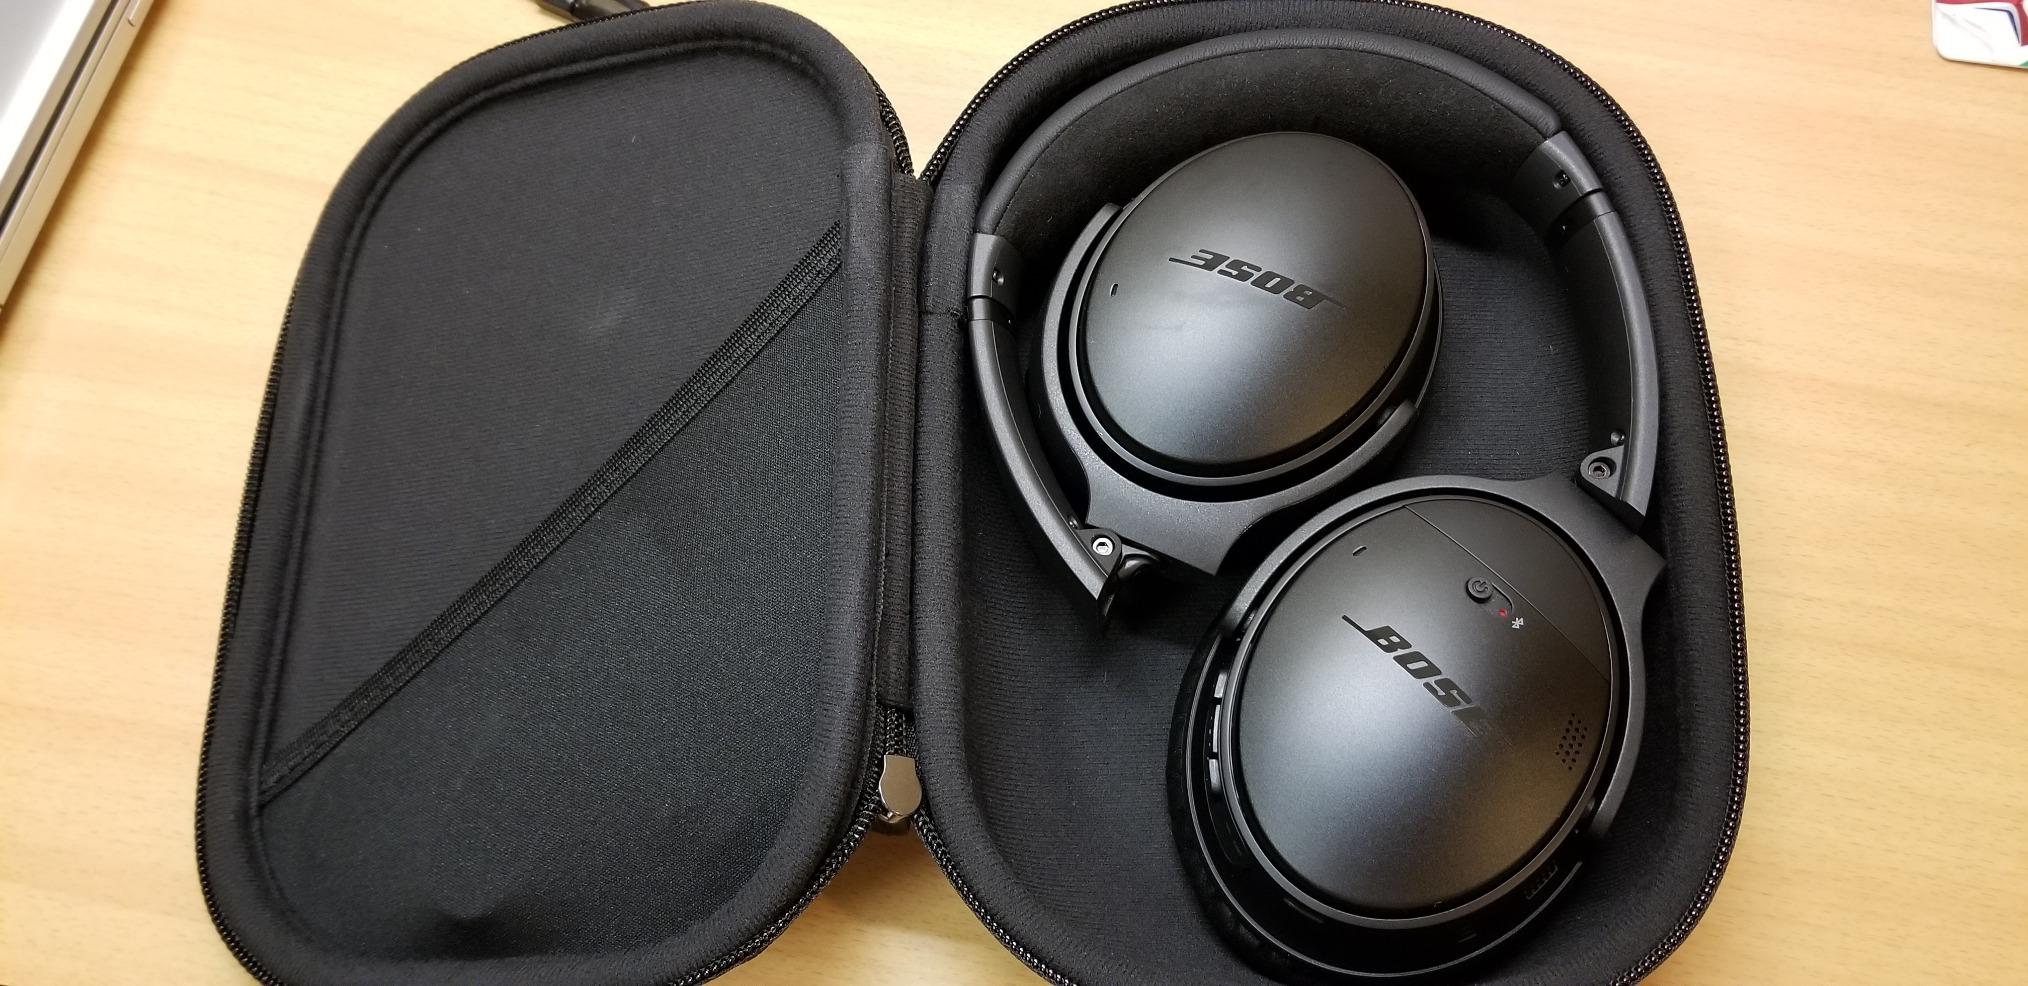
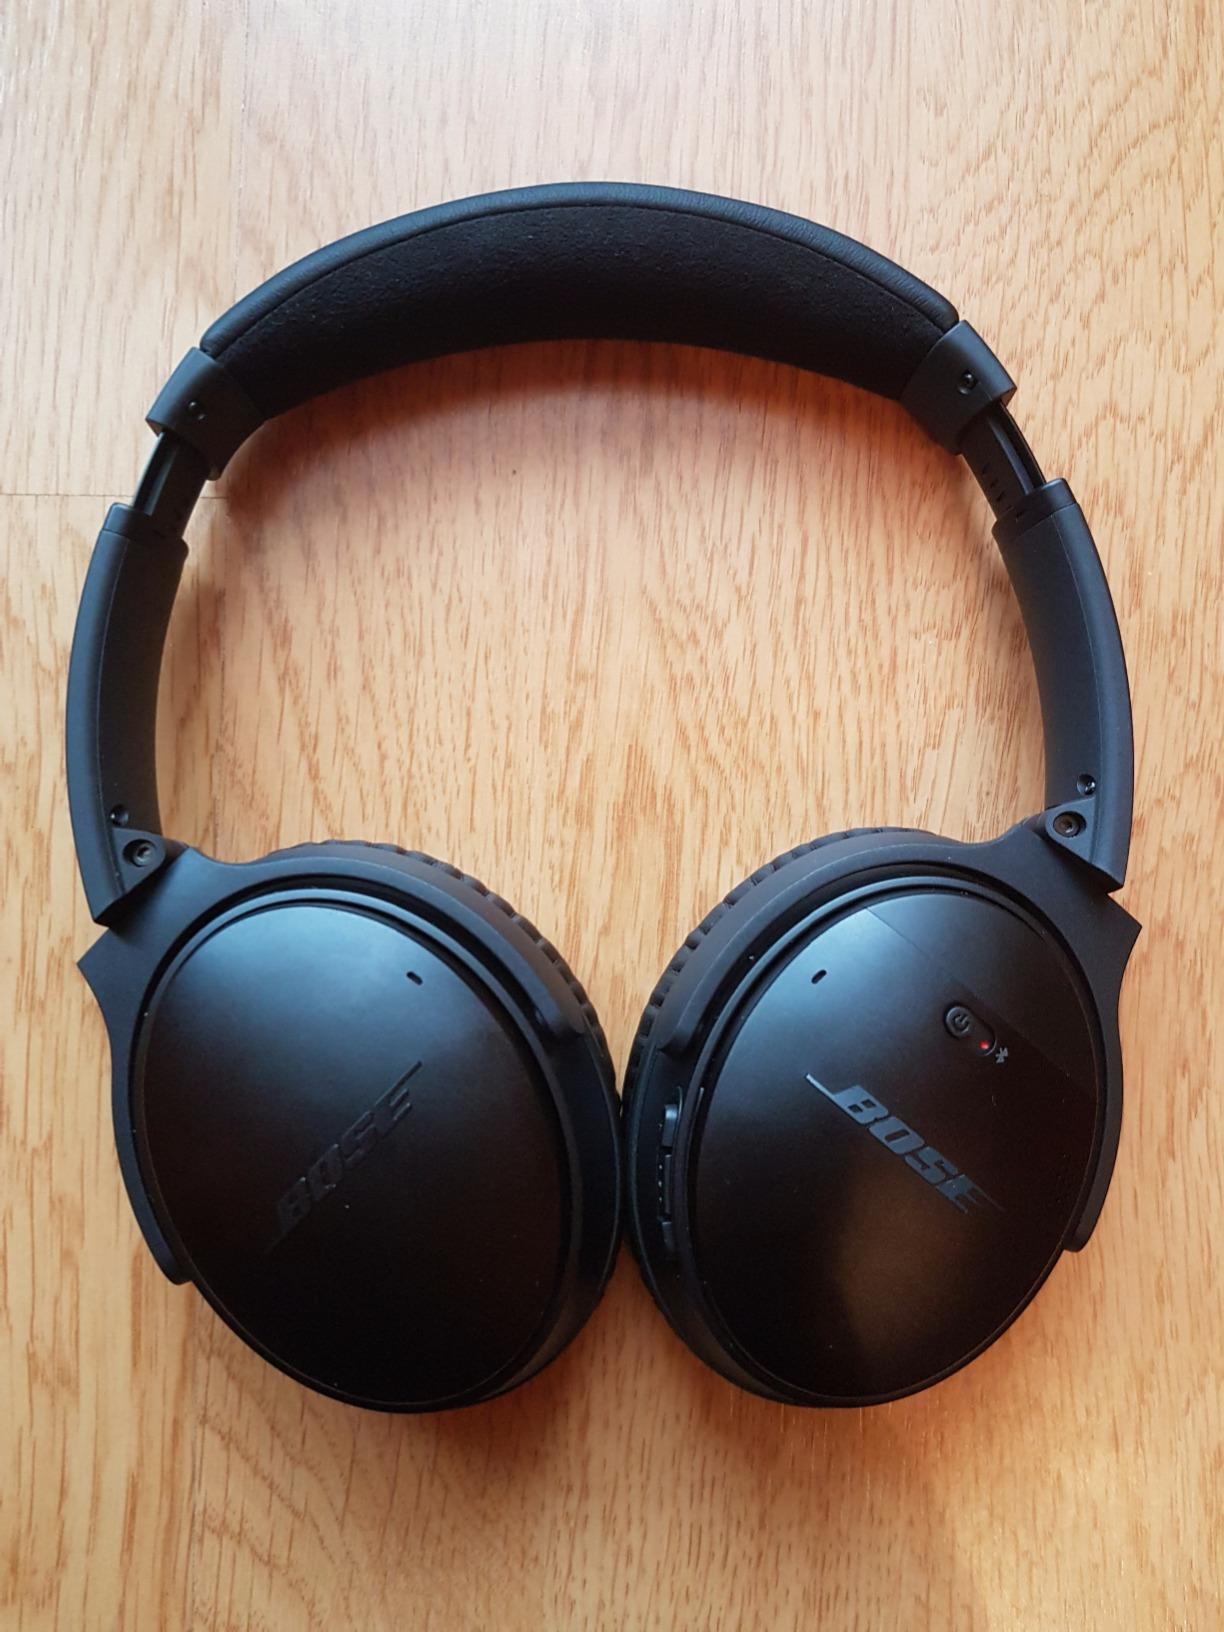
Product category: headphones
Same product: yes